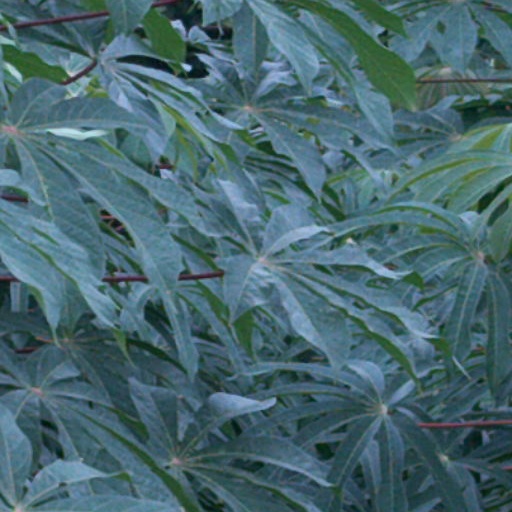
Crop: cassava